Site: brandenburg
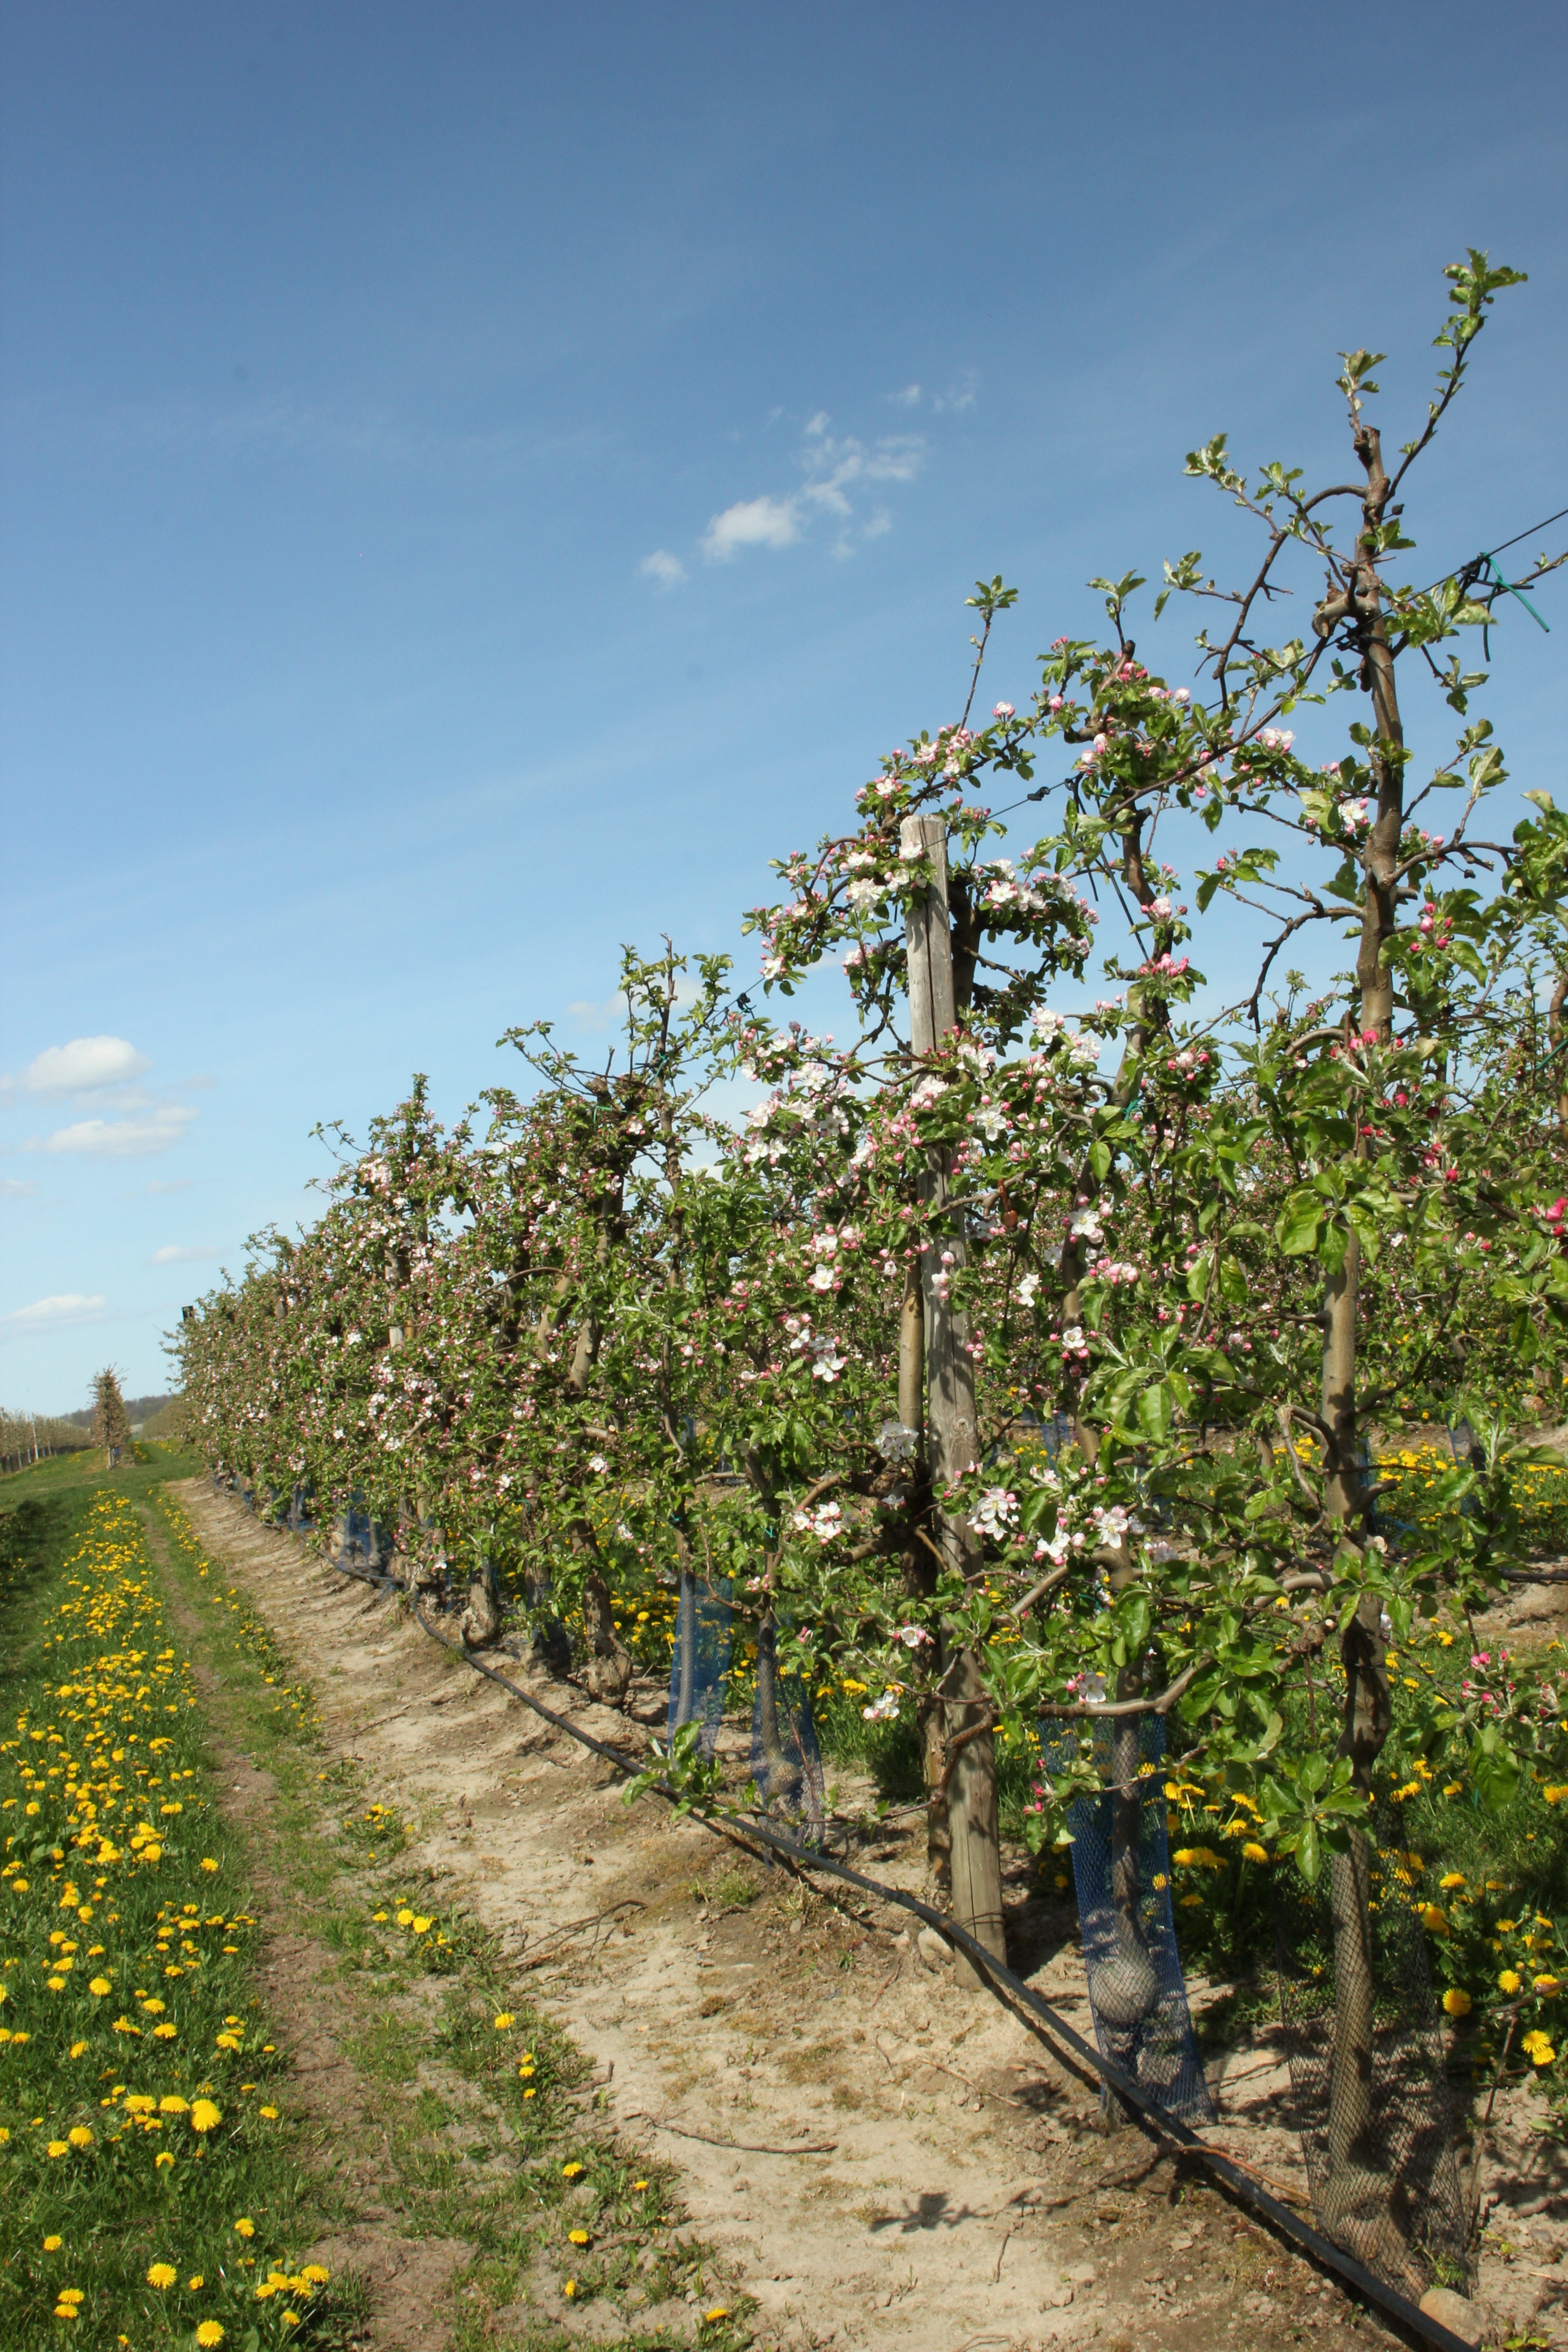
Growth stage (BBCH 57): Inflorescence emergence